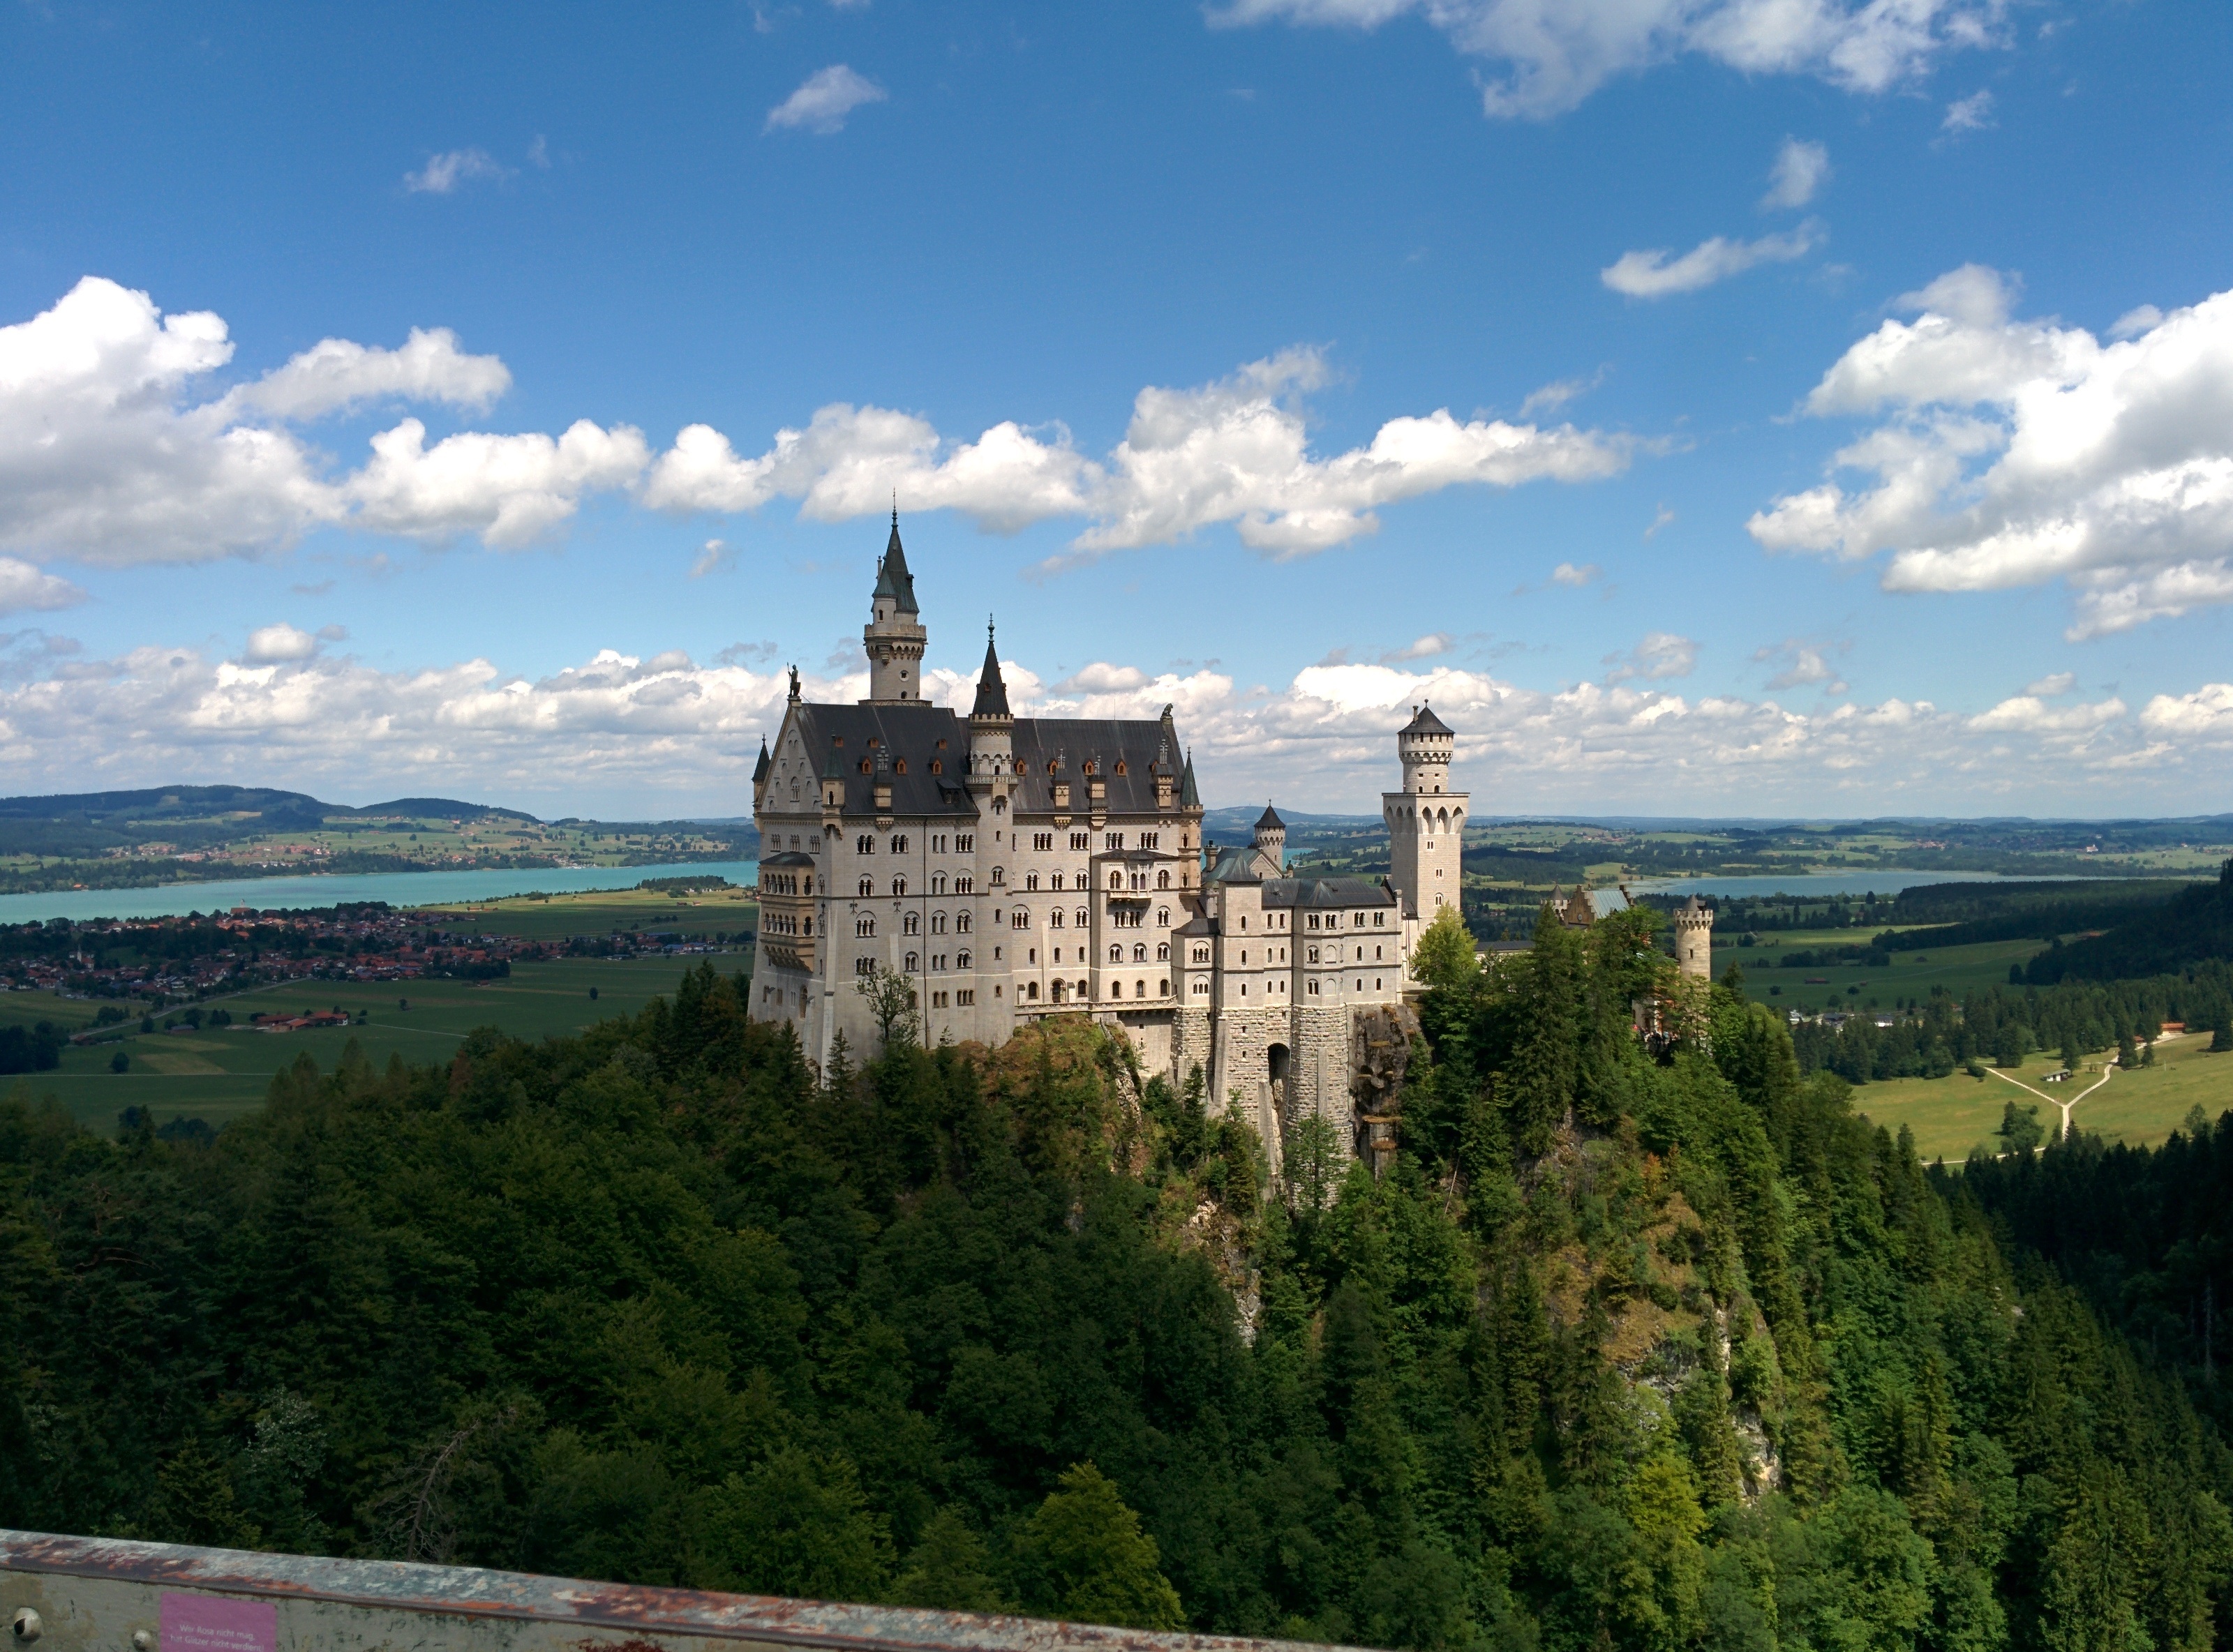
building, chateau, castle, landmark, fortification, tourism, estate